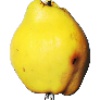
Label: Quince 1